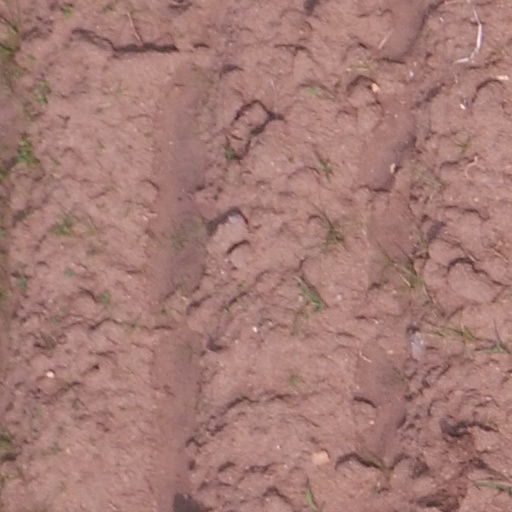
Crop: maize; corn